Shaytan-Tau Nature Reserve

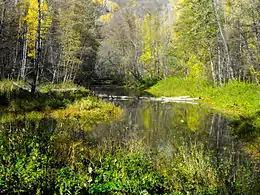
Forest swamp in Shaytan-Tau lowlands

As a strict nature reserve, the Shaytan-Tau Reserve is mostly closed to the general public, although scientists and those with 'environmental education' purposes can make arrangements with park management for visits. Public groups may be able to arrange for a guided tour on an 'ecotourist route', but permits must be obtained in advance. Shaytan-Tau is jointly administered, along with the Orenburg Nature Reserve by FGBU Orenburg Zapovednik. There is a staff of over 40 scientists, rangers, educators, and administrators. The main office is in the city of Orenburg.